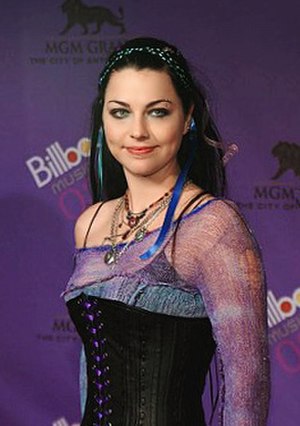
Amy Lee
Lee i 2003 under Billboard Music Awards
Amy Hartzler bedst kendt som Amy Lee, forsanger, pianist og med-stifter af bandet Evanescence.